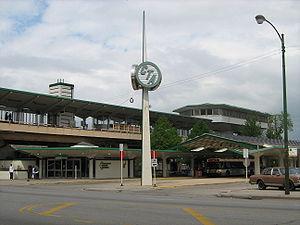
Ashland/63 est le terminus sud ouest de la ligne verte du métro de Chicago. Elle est située dans le quartier de Englewood sur Ashland Avenue à Chicago, dans l'Illinois. Un parking de dissuasion pour 235 véhicules est également disponible à proximité.